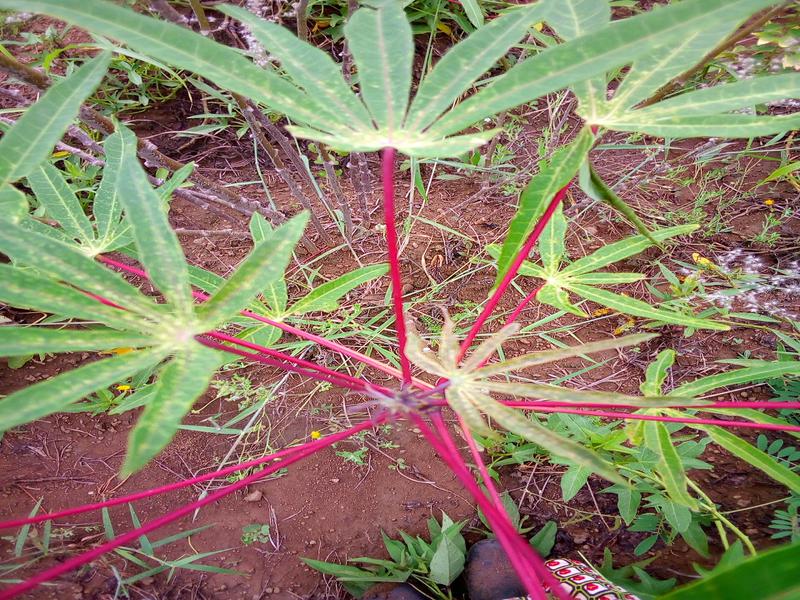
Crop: cassava
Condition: green_mottle